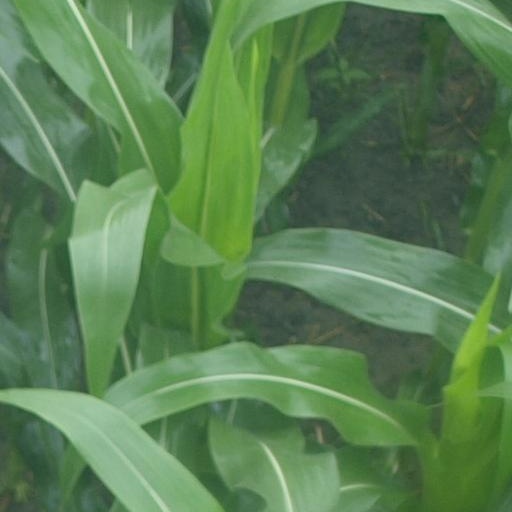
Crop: maize; corn